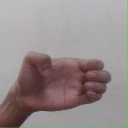
अक्षर: ख